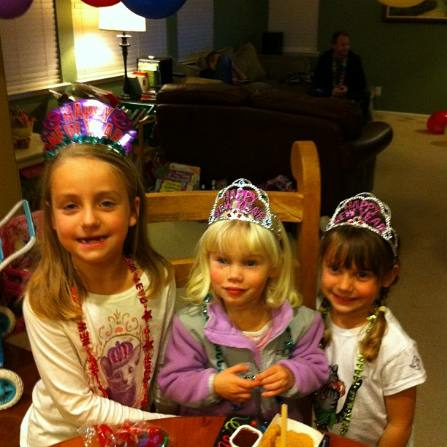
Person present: Yes